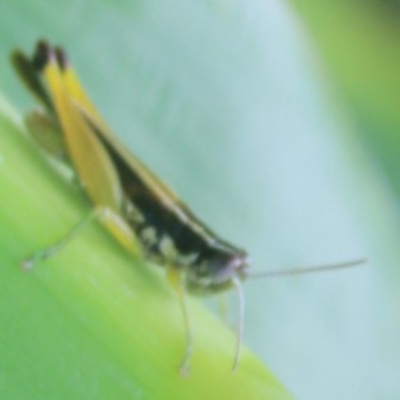
Crop: Maize
Condition: grasshoper